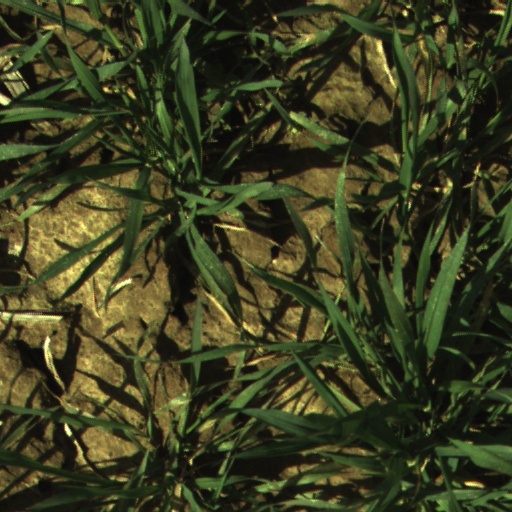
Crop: wheat